Answer in natural language. How many Beds are visible in the scene? Choose between the following options: 4, 0, 1, 3 or 2
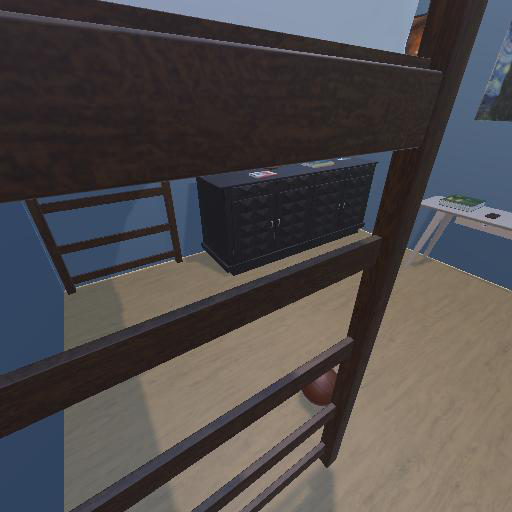
<answer>1</answer>